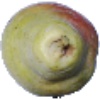
Label: pear_williams